Meeker Hotel

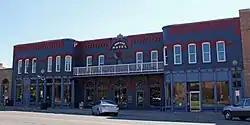
The Hotel Meeker in 2012.

The Meeker Hotel dates from 1896 and is one of the oldest operating hotels in Colorado. It is listed on the National Register of Historic Places.